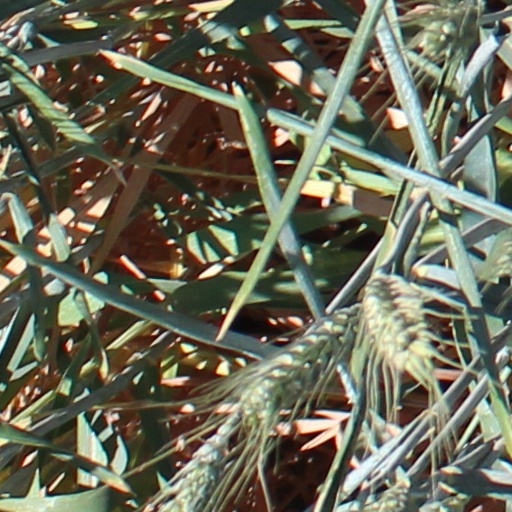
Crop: wheat